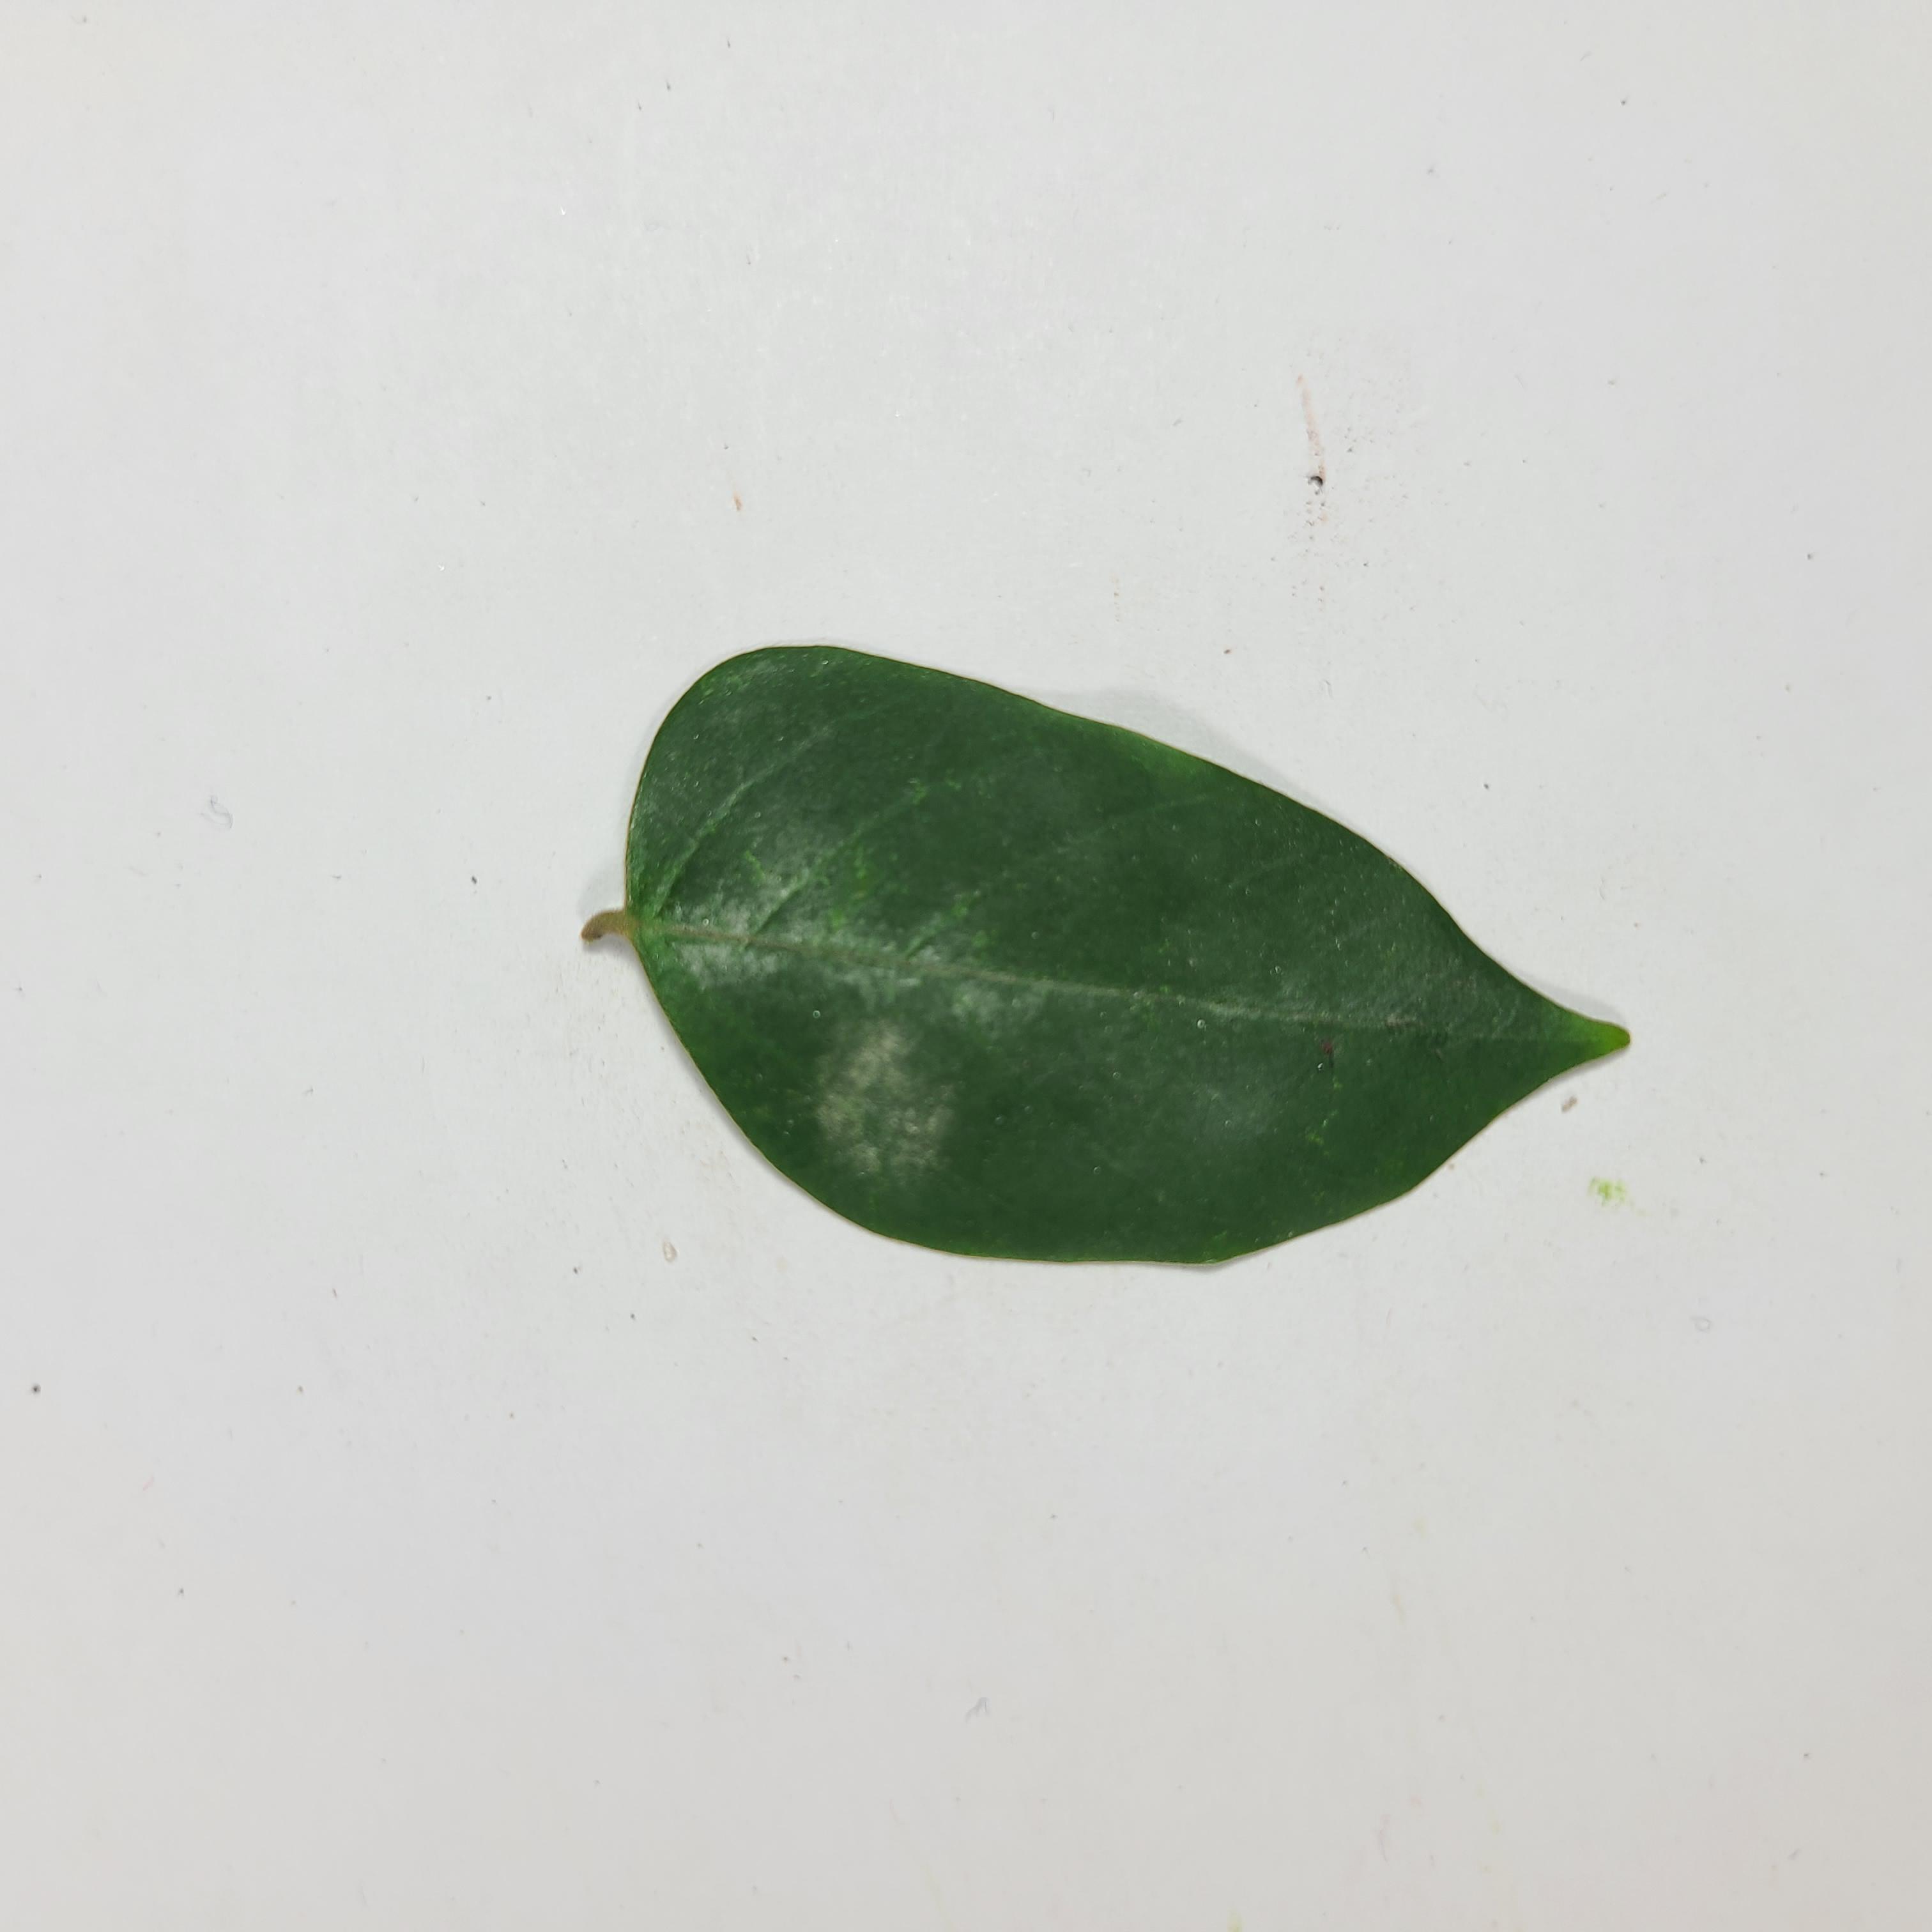
Label: Healthy Leaves